The World Without Us

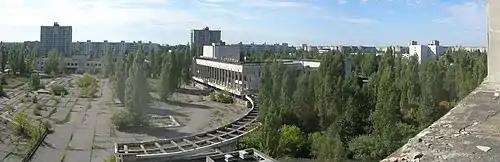
The abandoned city of Pripyat, near Chernobyl

With material from previous articles, Weisman uses the fate of the Mayan civilization to illustrate the possibility of an entrenched society vanishing and how the natural environment quickly conceals evidence. To demonstrate how vegetation could compromise human-built infrastructure, Weisman interviewed hydrologists and employees at the Panama Canal, where constant maintenance is required to keep the jungle vegetation and silt away from the dams. To illustrate abandoned cities succumbing to nature, Weisman reports from Chernobyl, Ukraine (abandoned in 1986) and Varosha, Cyprus (abandoned in 1974). Weisman finds that their structures crumble as weather does unrepaired damage and other life forms create new habitats. In Turkey, Weisman contrasts the construction practices of the rapidly growing Istanbul, as typical for large cities in less developed countries, with the underground cities in Cappadocia. Due to a large demand for housing in Istanbul much of it was developed quickly with whatever material was available and could collapse in a major earthquake or other natural disaster. Cappadocian underground cities were built thousands of years ago out of volcanic tuff, and are likely to survive for centuries to come.